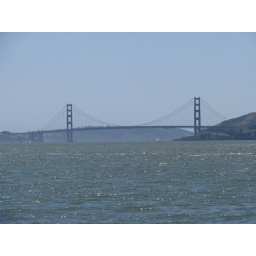
The golden gate from a sail boat in Tiburon.